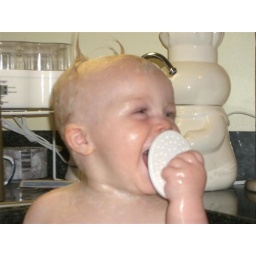
Ricky getting a bath in kitchen sink 07